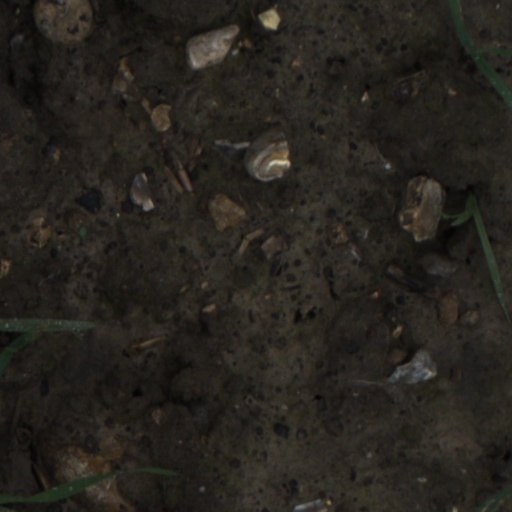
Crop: wheat